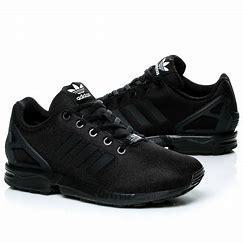
Brand: Adidas
Model: ZX Flux